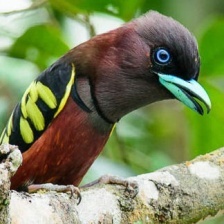
Species: BANDED BROADBILL
Scientific name: EURYLAIMUS JAVANICUS